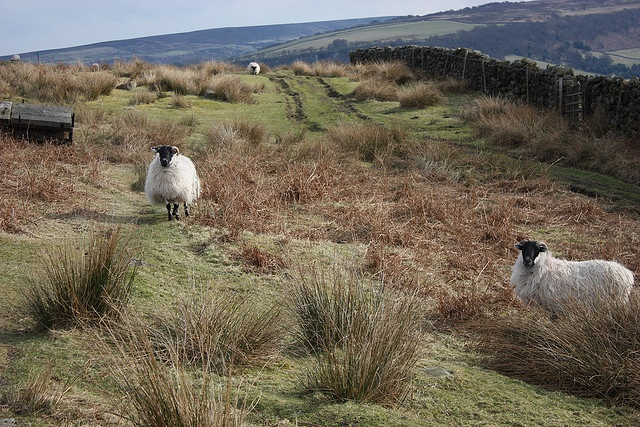
Black faced sheep in their habitat in the hills
A couple of sheep standing on a lush grass covered  hillside.
An outdoor field area with bushes and grass, that has two sheep in the foreground.
Two sheep that are walking around in a small field.
Two goats in hills with grass and shrubs.